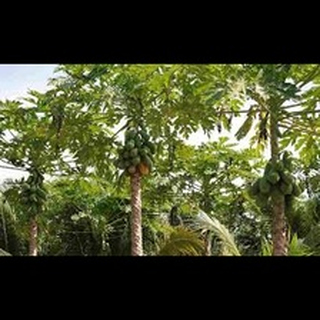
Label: wheat_tan_spot